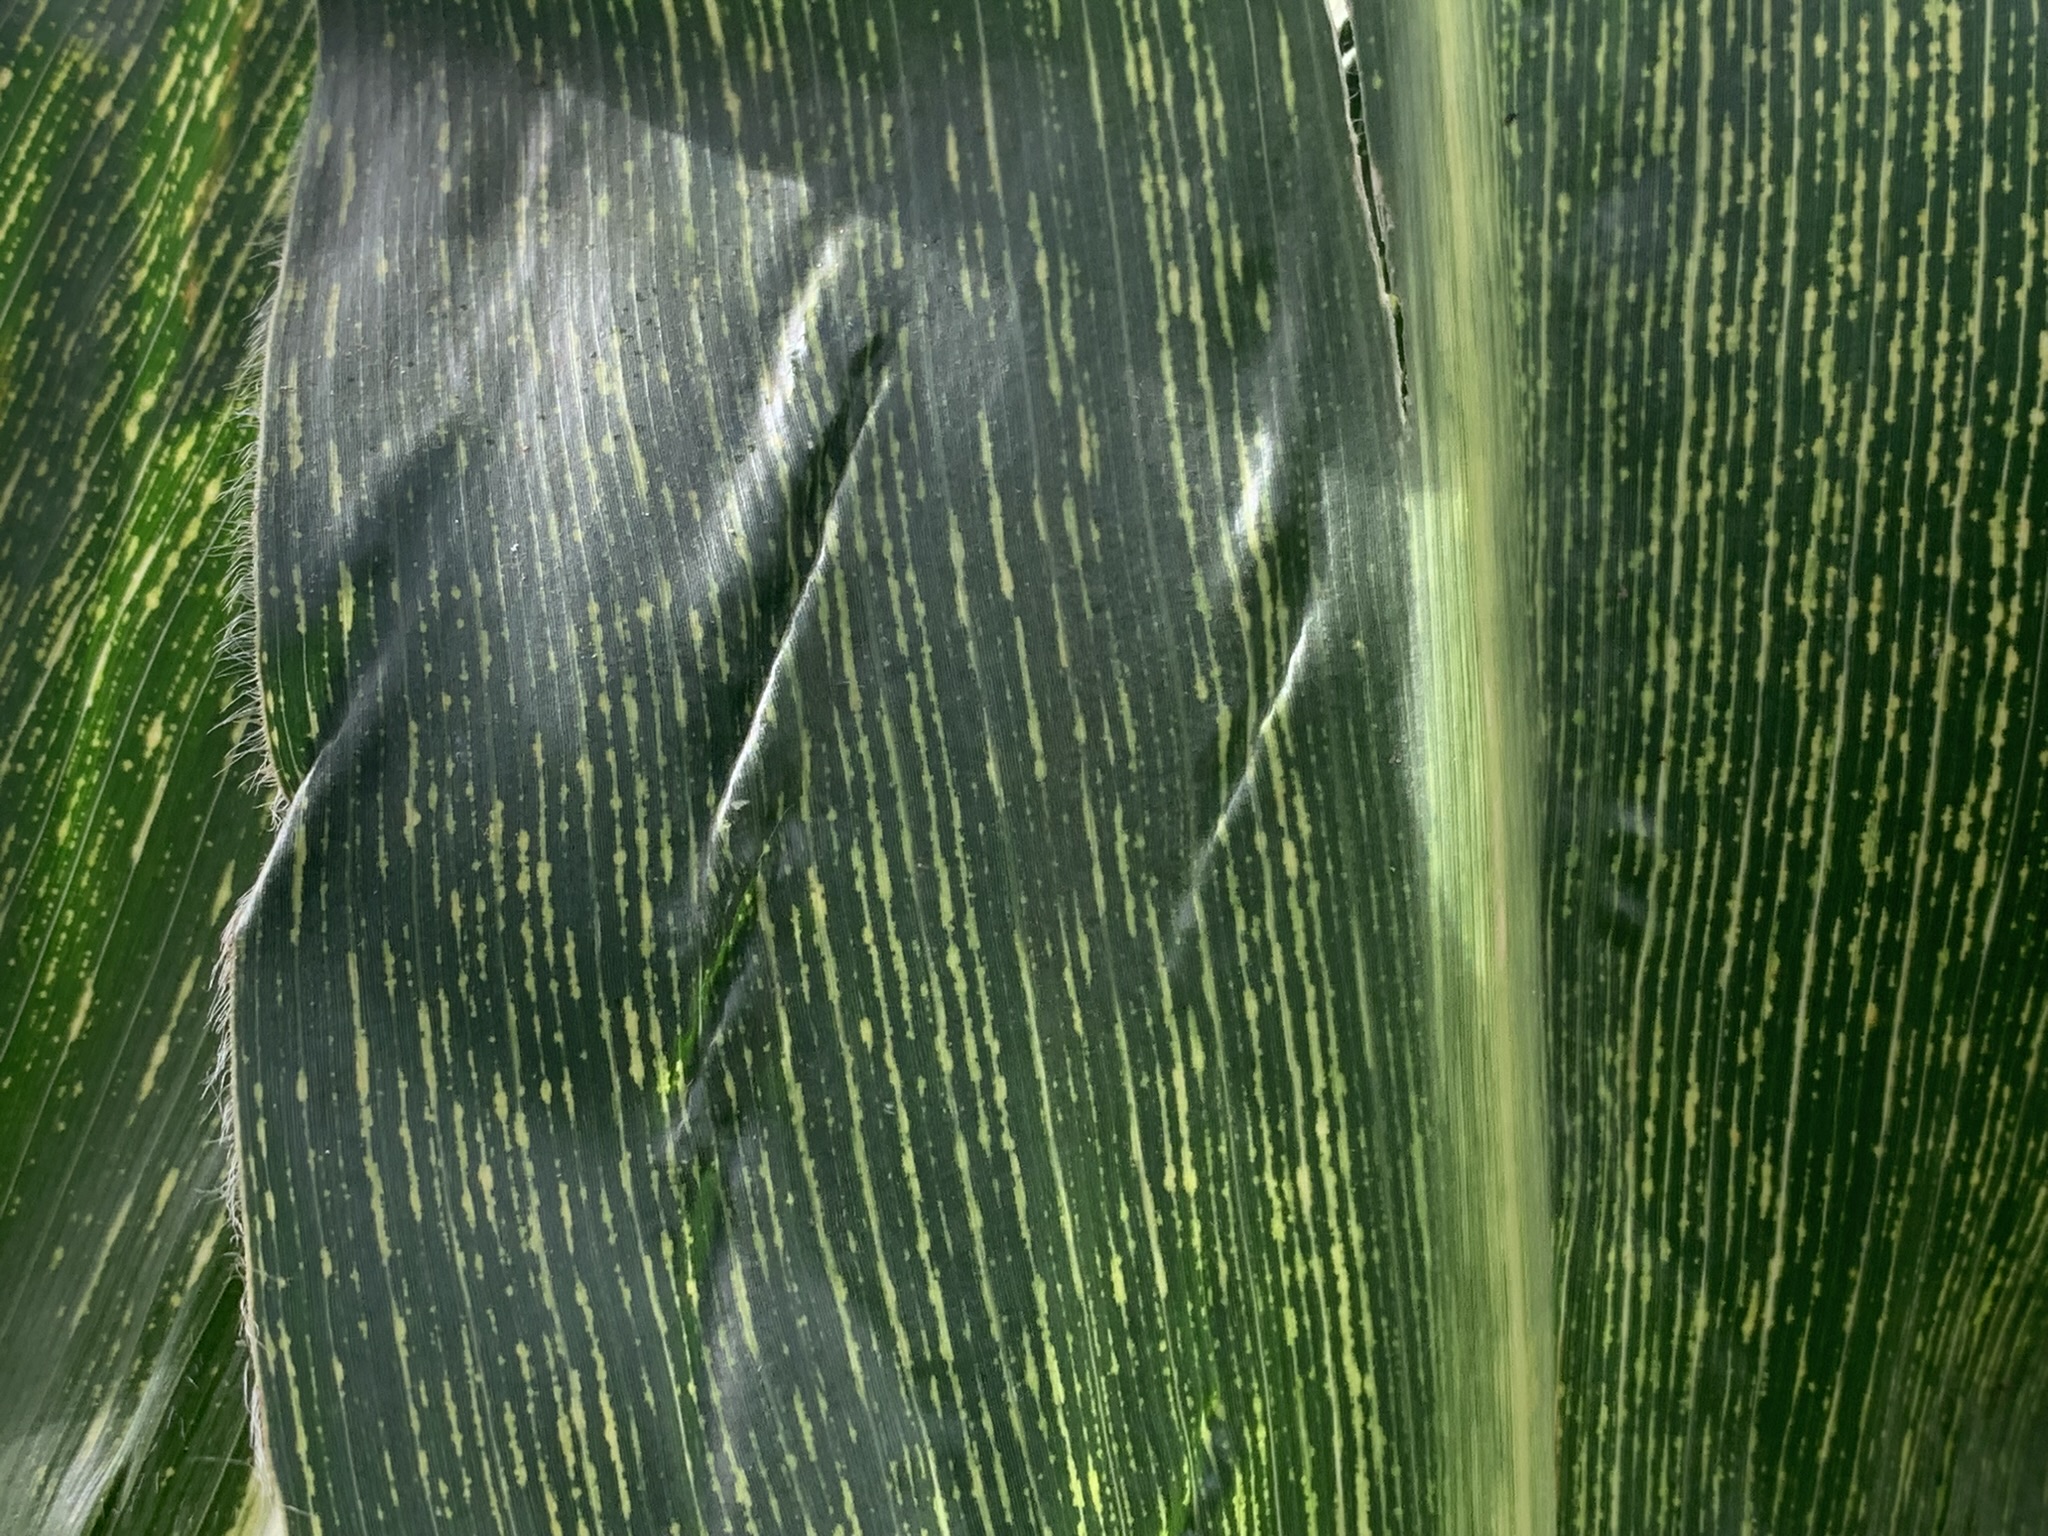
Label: MSV